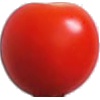
Label: Tomato Cherry Red 1